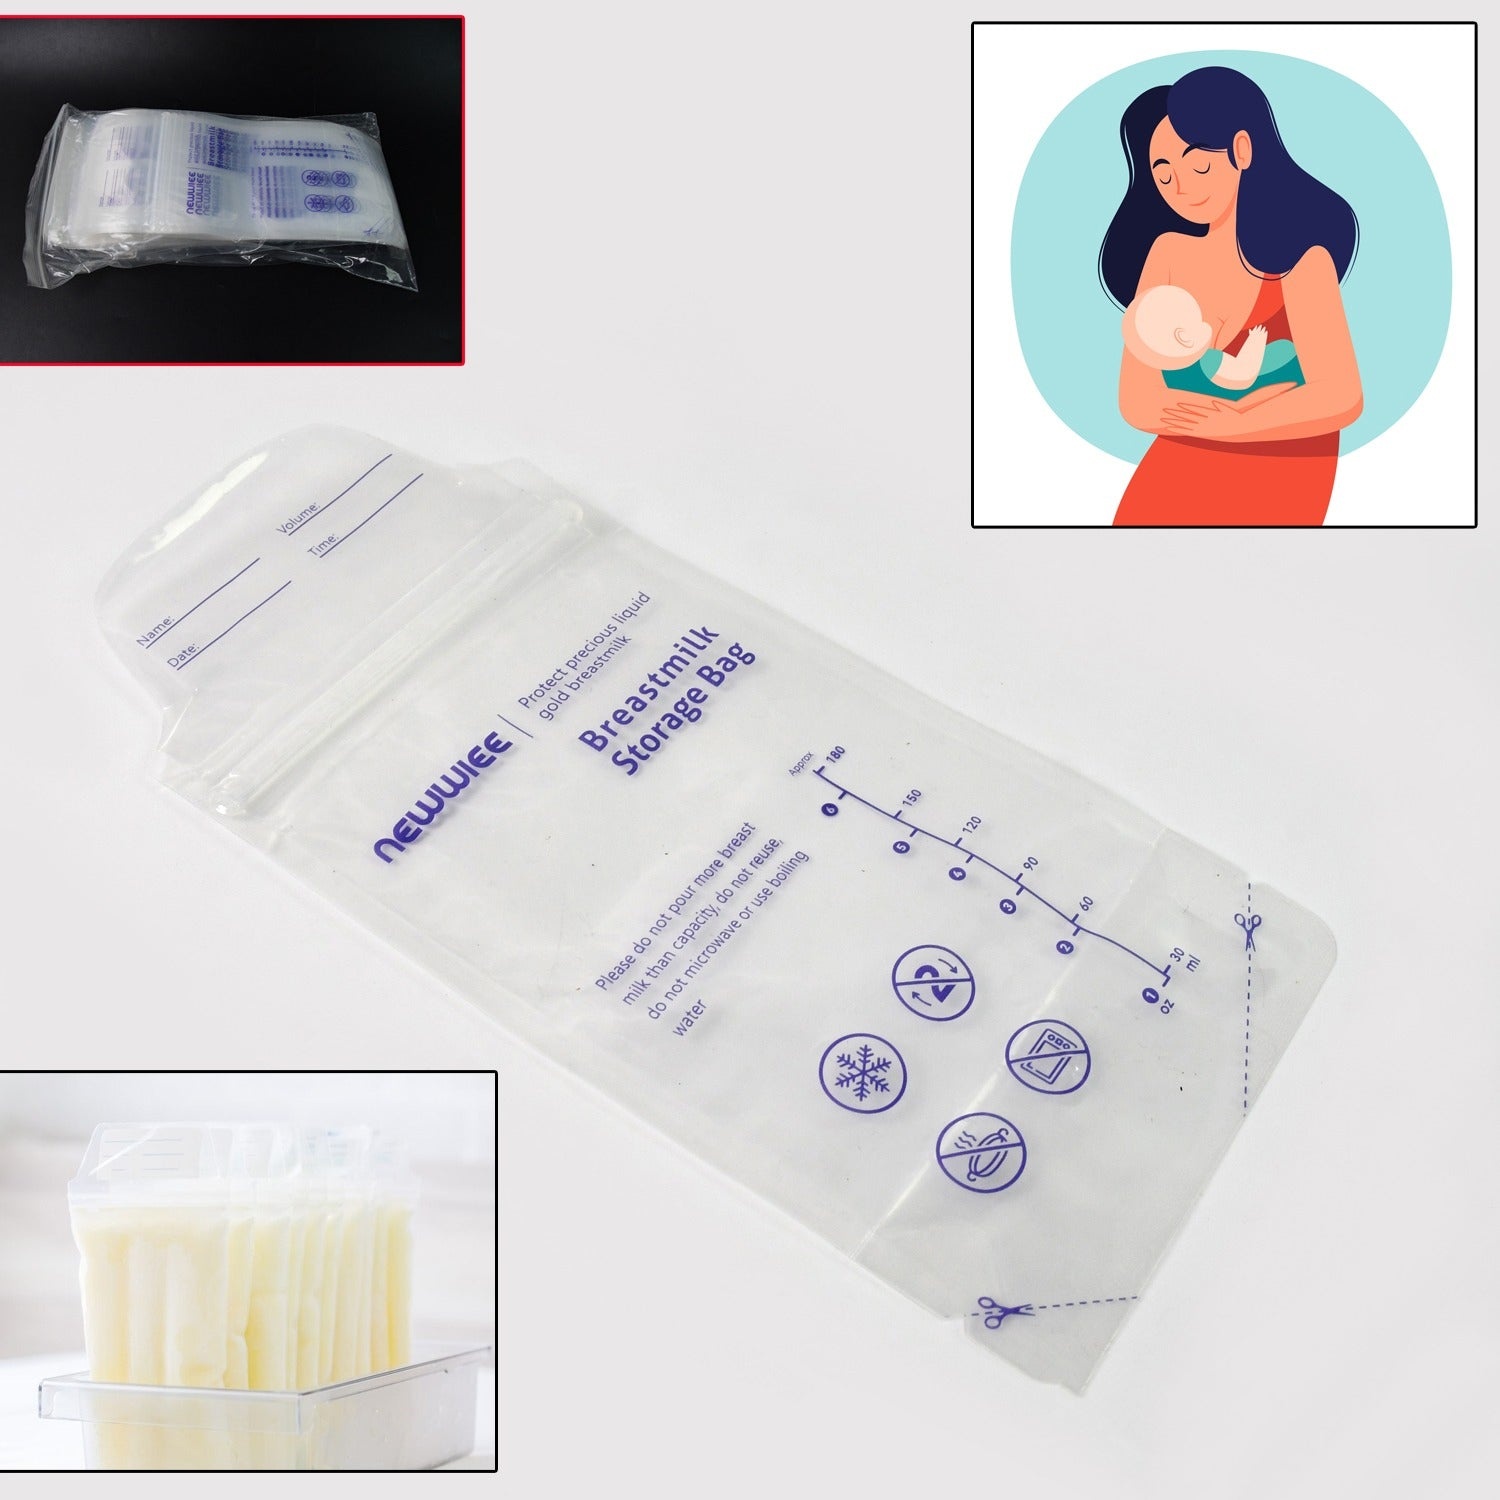
Breastmilk Storage Bags, Double Zipper Seal (60 Pcs Set)
Breastmilk Storage Bags With Convenient Pour Spout and Patented Double Zipper Seal, Ideal for Storing and Freezing Breastmilk, BPA and BPS Free (60 Pcs Set) Description :- Dedicated To Breastfeeding Mothers. Pre - Sterilized For Storing And Freezing Breast Milk. Double Zipper Seal For Extra Security. Breast Milk Storage Bags Provide Safe And Secure Storage For Your Precious Breast Milk. They Can Be Stored In The Fridge Or Freezer And Are Pre-Sterilized For Immediate Use. The Self-Standing Bag Is Easy To Use With A Wide Neck For Easy Filling And Pouring. The Tamper Evident Seal, Reinforced Seams And Dual Layer Bag Makes Storing Your Breast Milk Completely Safe And Hygienic. Dimension :- Volu. Weight (Gm) :- 348 Product Weight (Gm) :- 306 Ship Weight (Gm) :- 348 Length (Cm) :- 26 Breadth (Cm) :- 13 Height (Cm) :- 5
Brand: FERVENT
Category: Baby & Toddler > Nursing & Feeding > Breast Milk Storage Containers